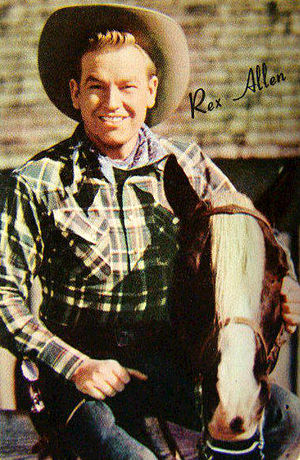
Døde i 1999 / December
Døde i 1999 er en liste over notable personer, der er afgået ved døden i 1999.